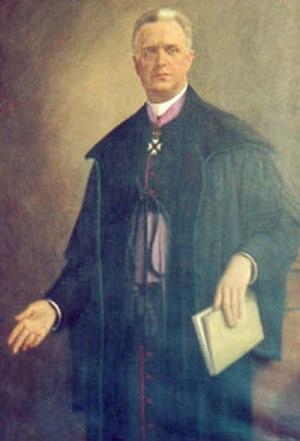
Gilles Simon Martin Hubert Deploige, né le 15 octobre 1868 à Tongres et décédé le 19 novembre 1927 à Louvain, est un homme politique catholique belge.